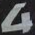
Number: 4